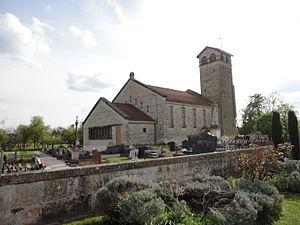
Photographie de l'église de Sogny-en-l'Angle, en France.
Sogny-en-l'Angle est une commune française, située dans le département de la Marne en région Grand Est.